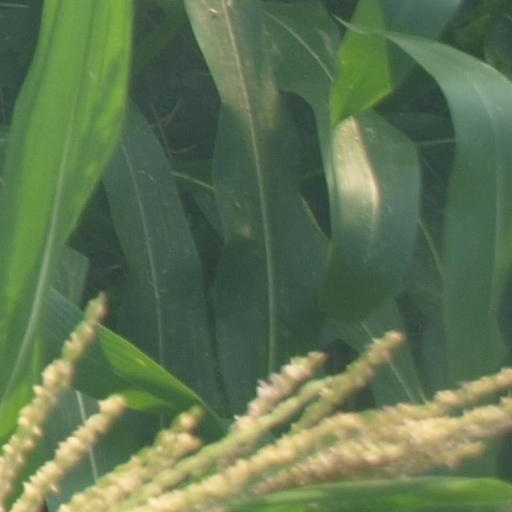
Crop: maize; corn